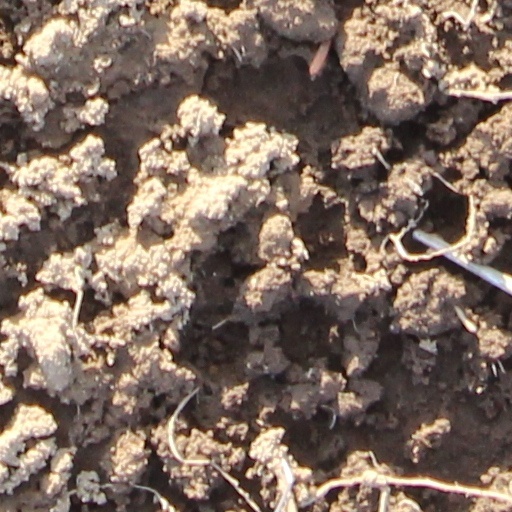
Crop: wheat